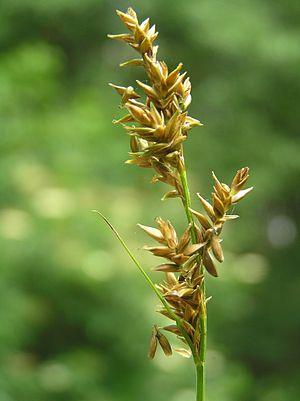
Carex elongata est une espèce de plantes herbacées de la famille des Cypéracées.
Cette liste de Tracheophyta de Bosnie-Herzégovine, ainsi que d’espèces introduites est un aperçu incomplet d’espèces de mousses, de fougères, de gymnospermes et d’angiospermes citées dans la littérature disponible en langues bosniaque, croate, serbe et serbo-croate. Cet aperçu n’inclue pas des espèces cultivées ni celles occasionnellement introduites.